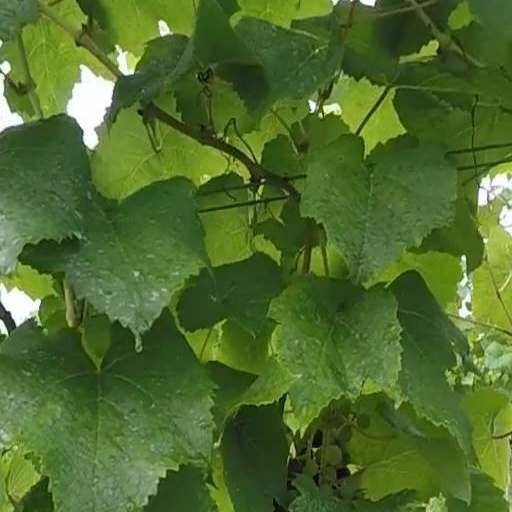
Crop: grape